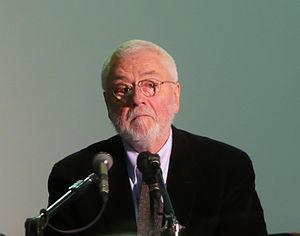
Daniel Roche est un historien français, né le 26 juillet 1935 à Paris, professeur au Collège de France depuis 1998, dont les travaux portent essentiellement sur l'histoire culturelle et sociale de la France d'Ancien régime.